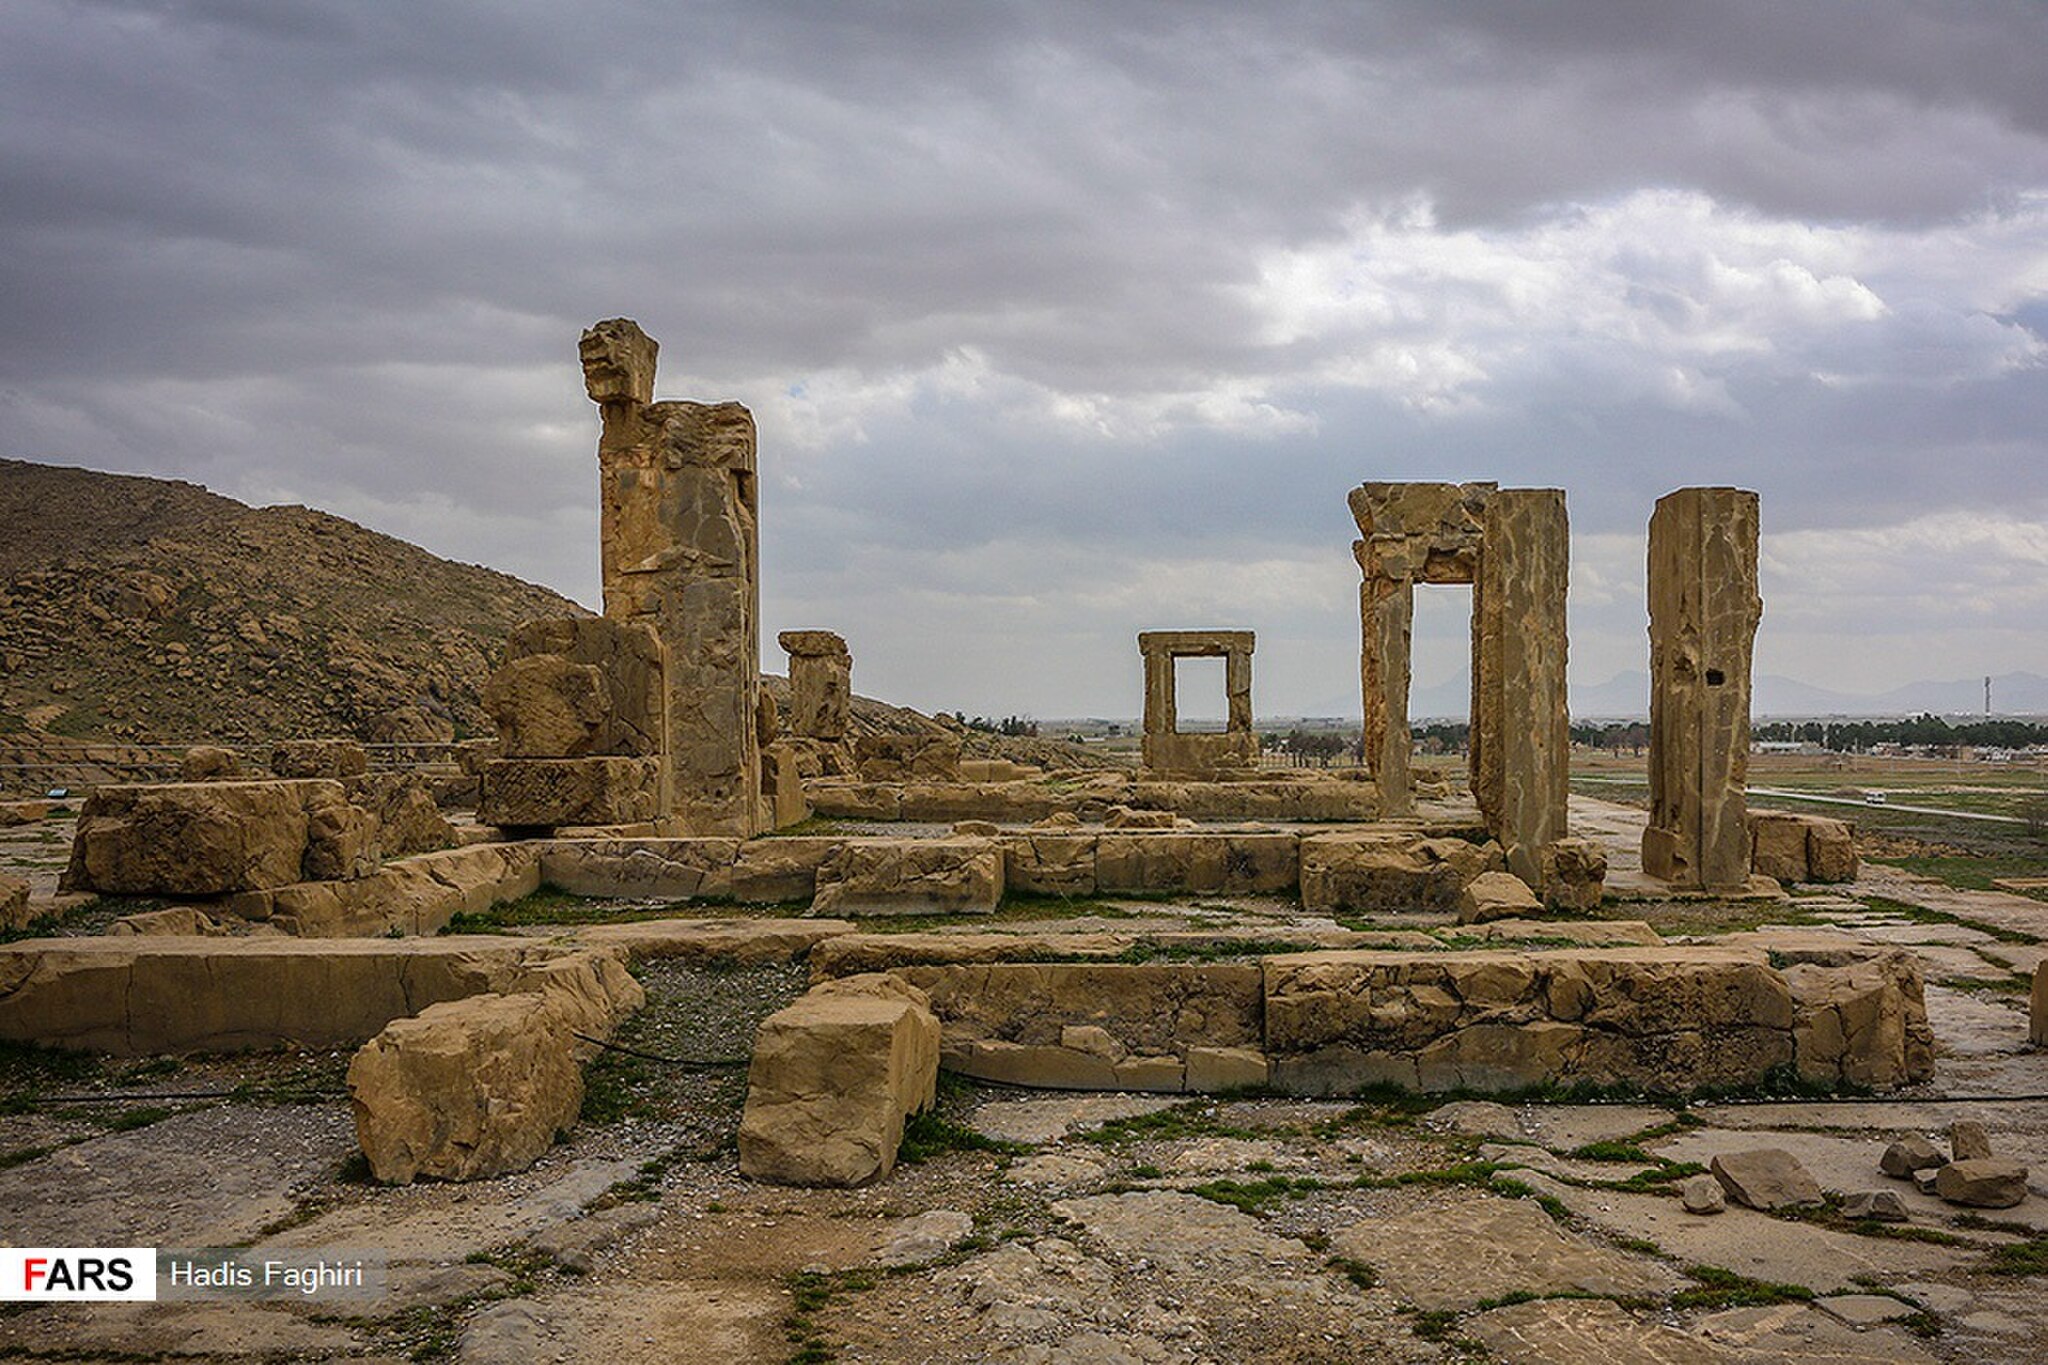
Title: Persepolis 20190310 15
Description: تخت جمشید
Date: 2019-03-10
Categories: Hadish Palace of Xerxes I, Files from external sources with reviewed licenses, Photographs from farsnews.ir, Photos by Hadis Faghiri for Fars News Agency